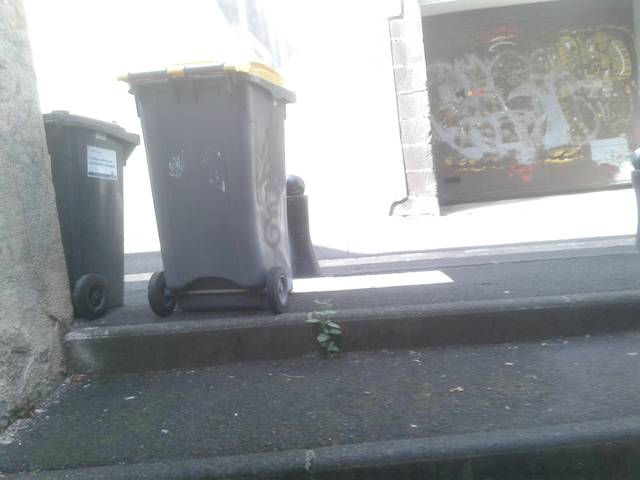
Region: France
Coordinates: 45.779, 3.089